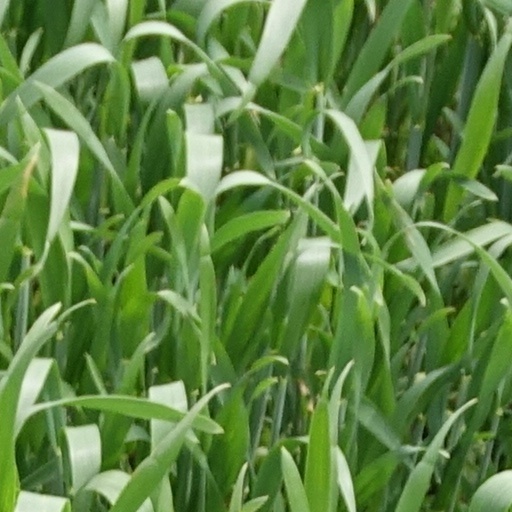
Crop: wheat